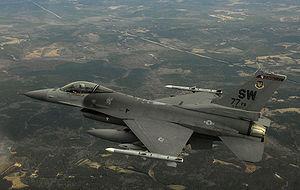
Le F-16 Fighting Falcon est un avion de combat multirôle développé par General Dynamics pour les États-Unis dans les années 1970.